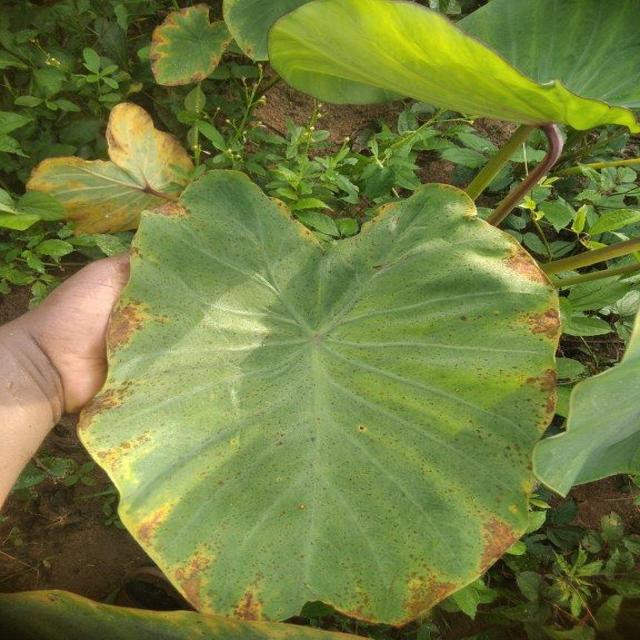
Label: Mid_Blight